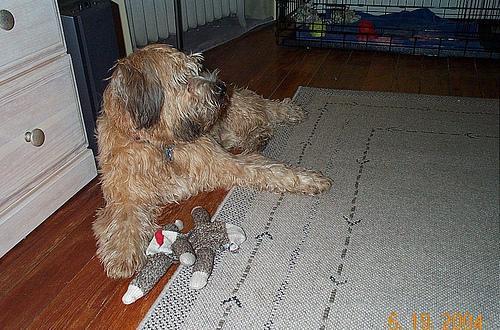
wheaten terrier